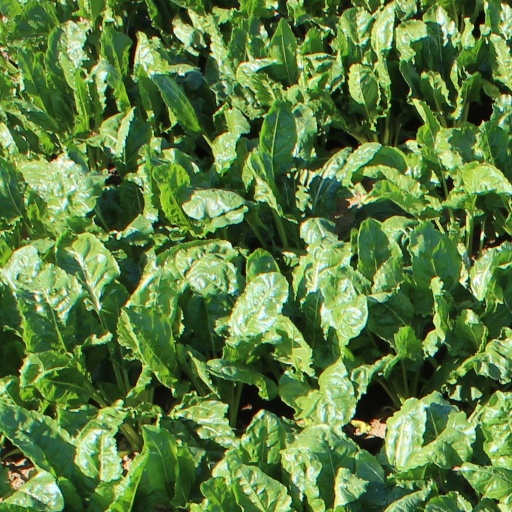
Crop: sugar beet